Australian rules football in Western Australia

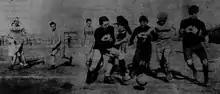
The Young Australia Football League competing against the US in 1911.

Jack Simons (WAFL secretary between 1905 and 1914) believed that the future of the code was its introduction to schools. Senior player numbers were already beginning to wane and junior teams were suffering catastrophic loss of numbers. Simons believed the league could not continue without a younger generation. Simons was concerned with encroachment of soccer, rugby and other "non-Australian" sports was threatening the game at grassroots level. Along with several prominent Western Australians including Lionel Boas, Simons formed the Young Australia Football League in 1905 as a development organisation. Confident that Australian Football offered the greatest game in the world, his work included overseas tours and invitational teams. These initiatives would lead to the game's establishment in the schools and provide a boom in junior player numbers which would see competition continue through the war and a generation of new players introduced to the game.